Steven A. White

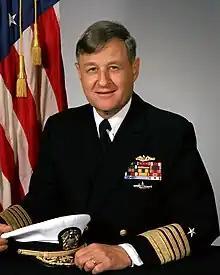

Steven Angelo White (September 18, 1928 – February 1, 2021) was a four-star admiral who served in the United States Navy from 1948 until 1985. He was the 19th and last Chief of Naval Material.